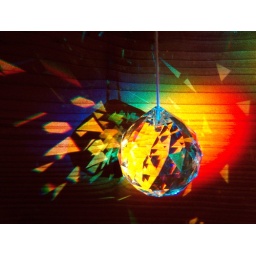
A symphony of colours made by rainbow light from a glass crystal in front of the window pane.